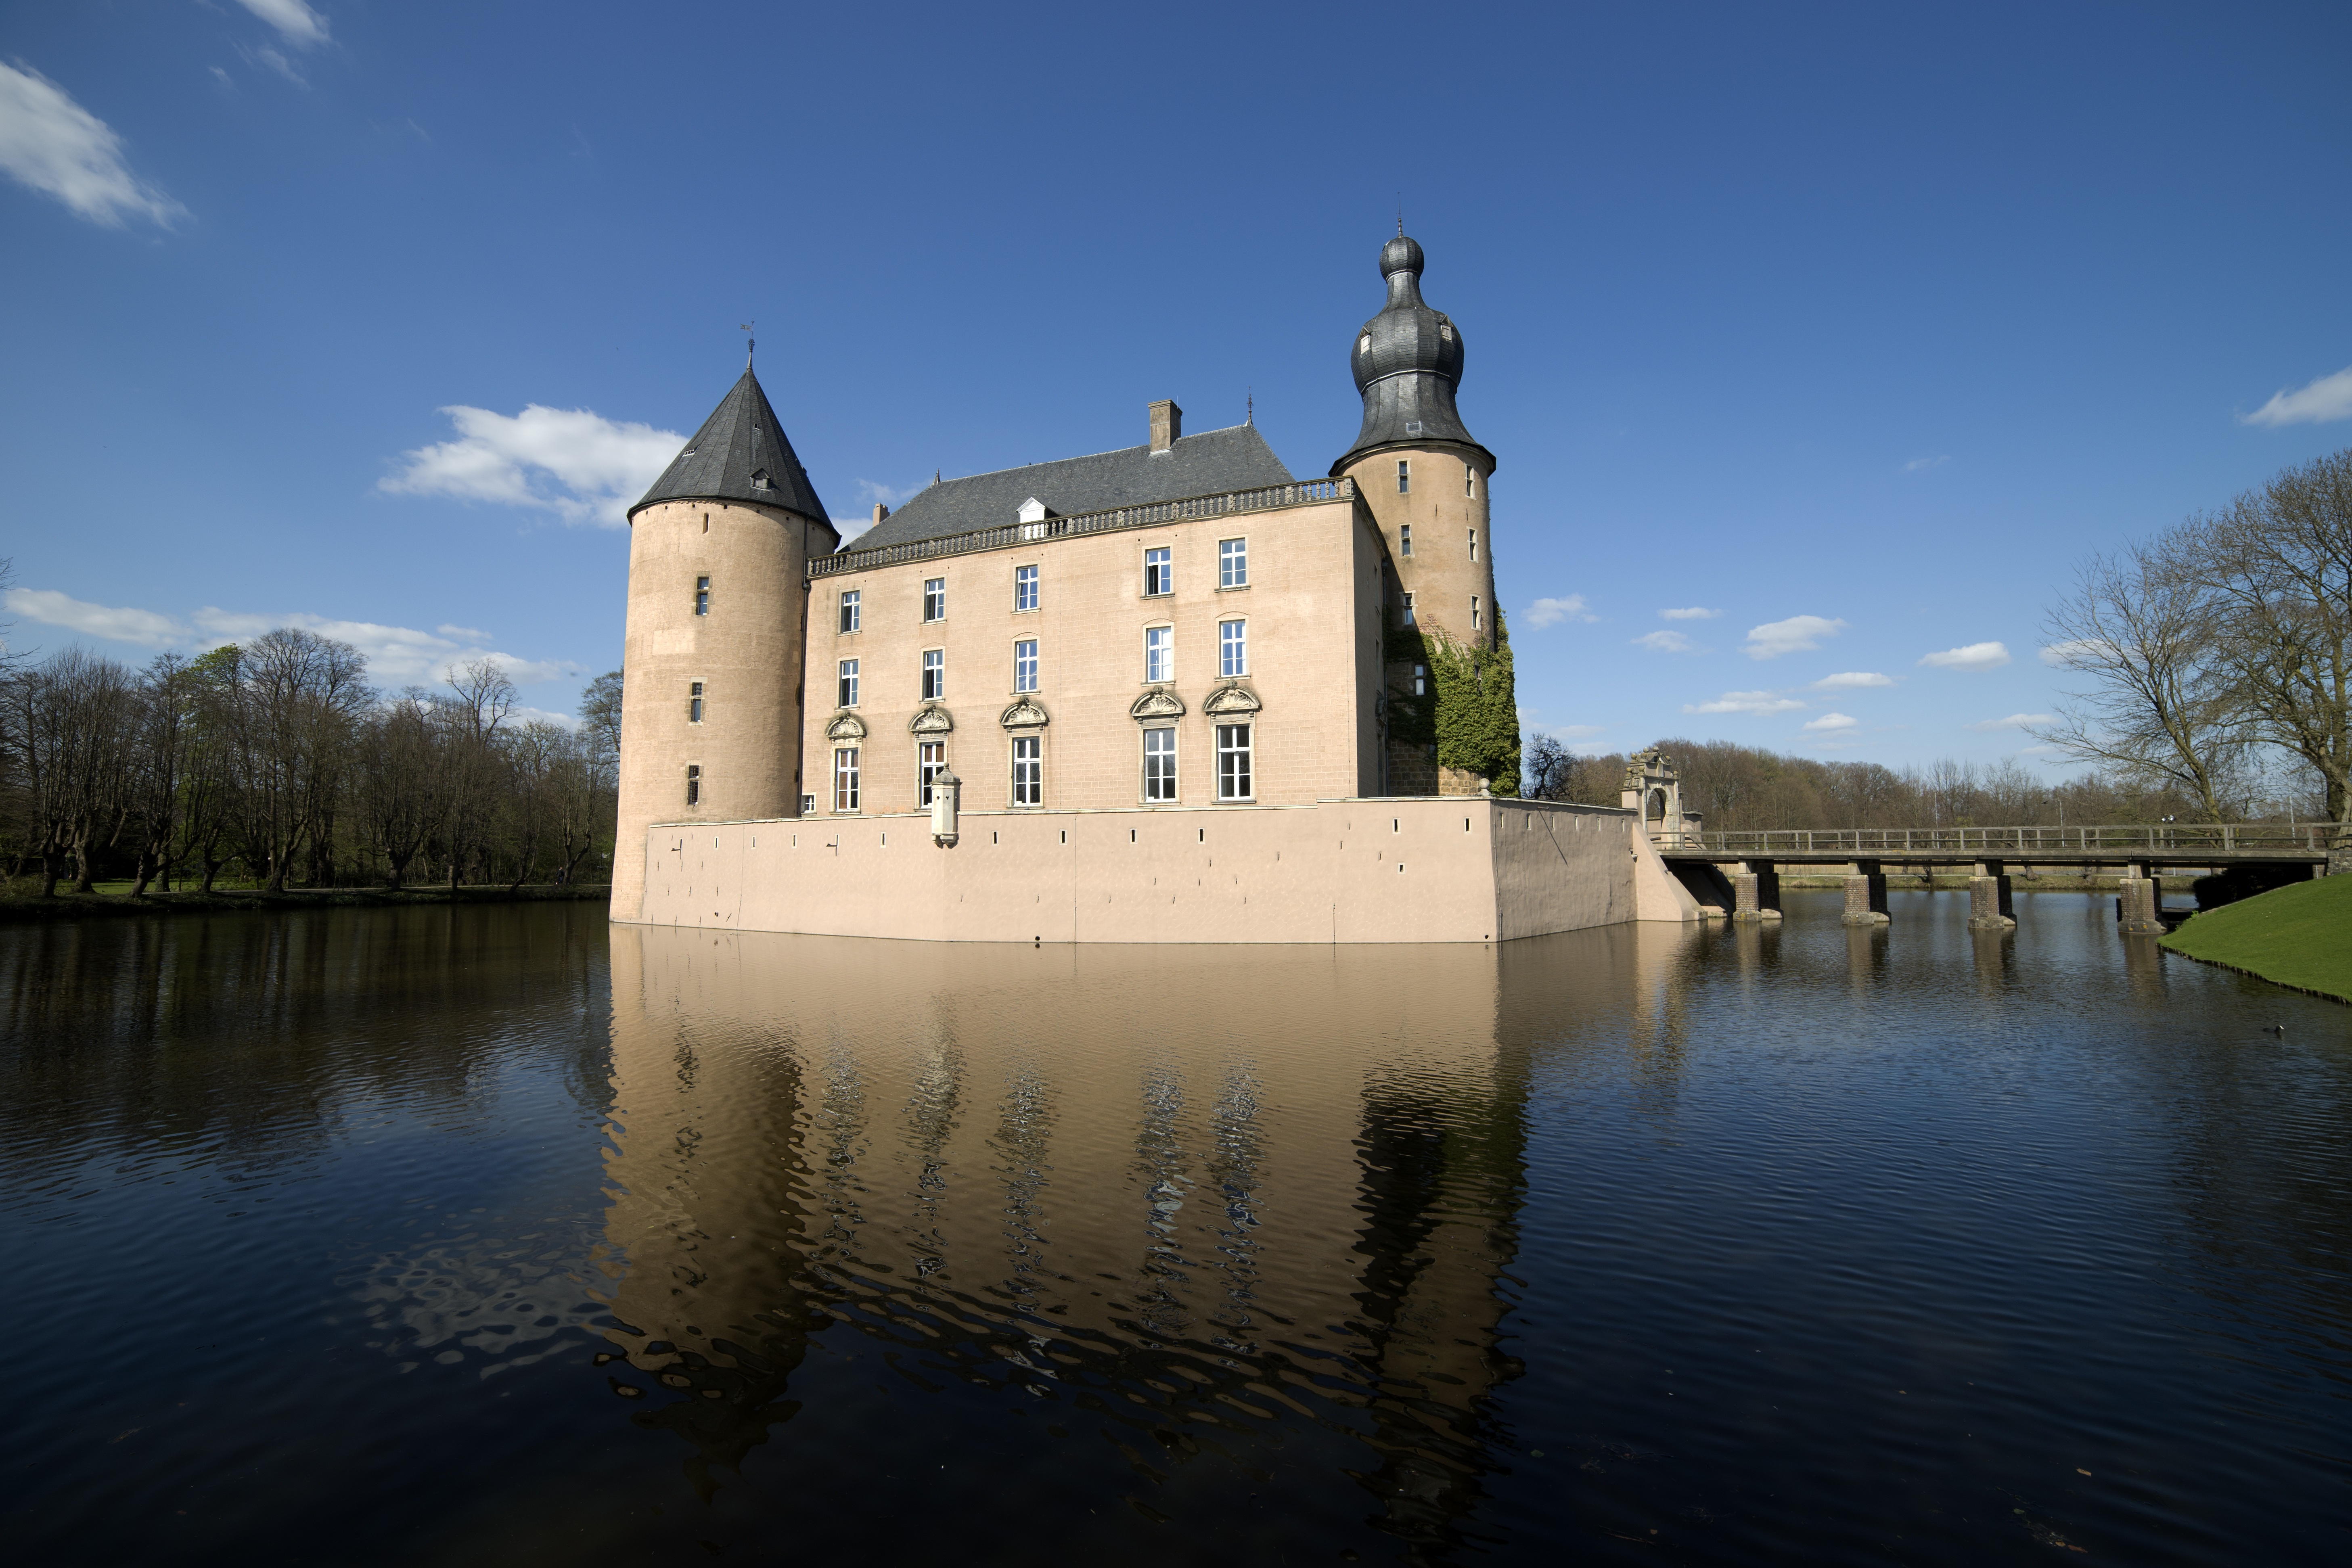
water, lake, building, chateau, river, reflection, tower, castle, blue, reservoir, waterway, wide, middle ages, moat, knights, westfalen, castle wall, borken, water castle, gemen